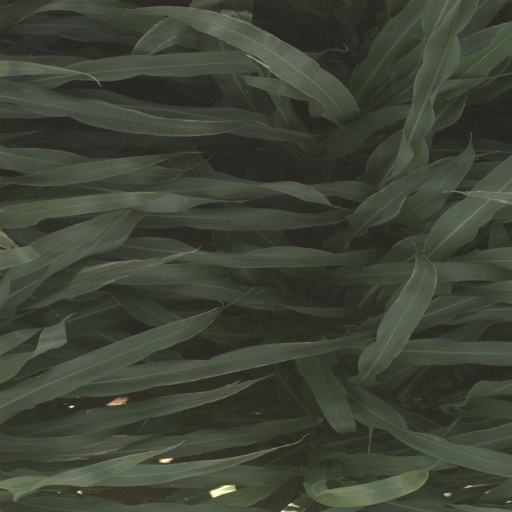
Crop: sorghum